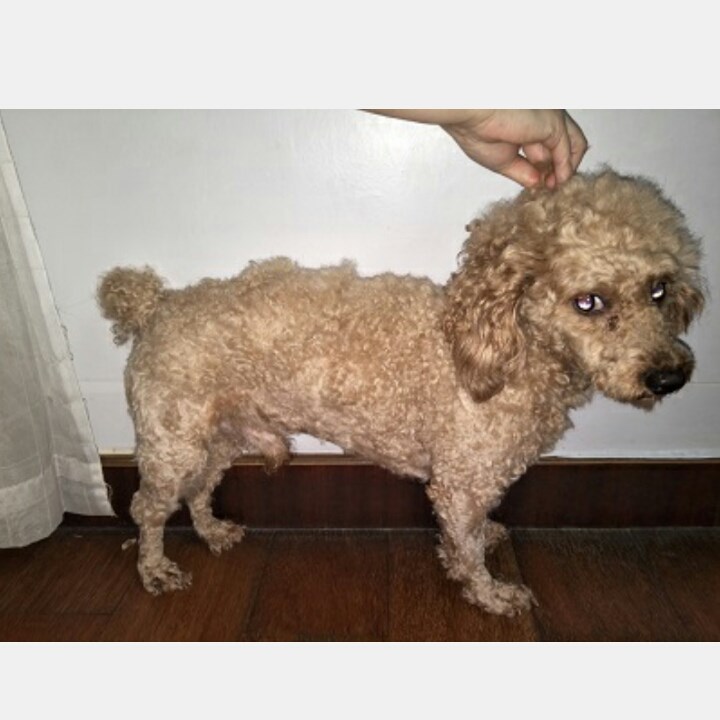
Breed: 7449-n000128-teddy